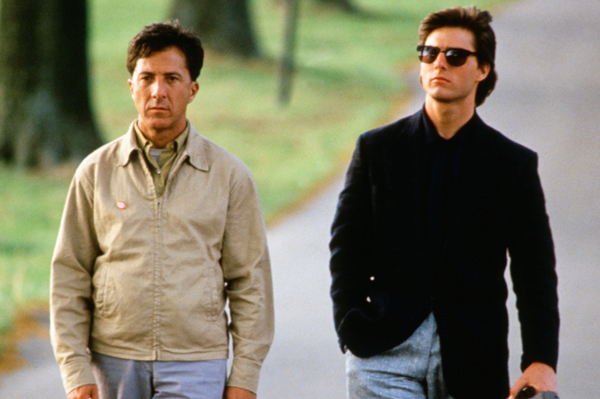
Gender: men